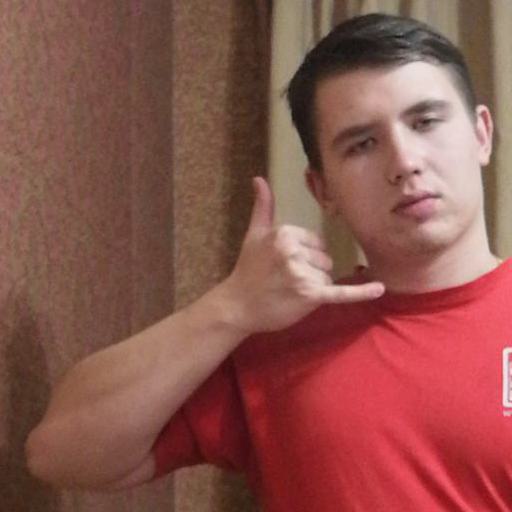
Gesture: call